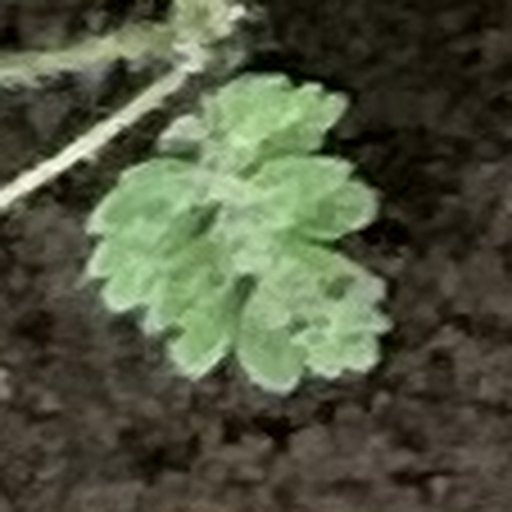
Weed species: Gajar_gavat_(Parthenium hysterophorus)